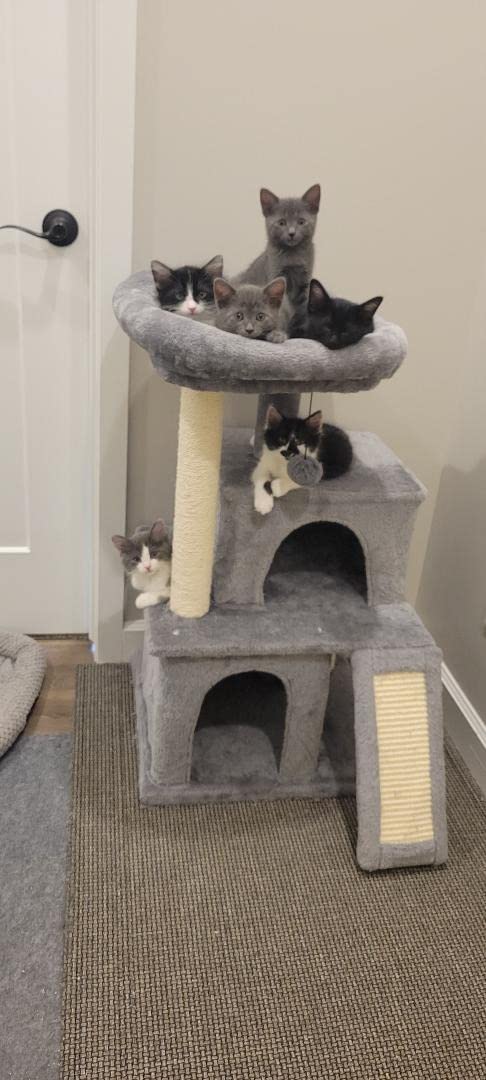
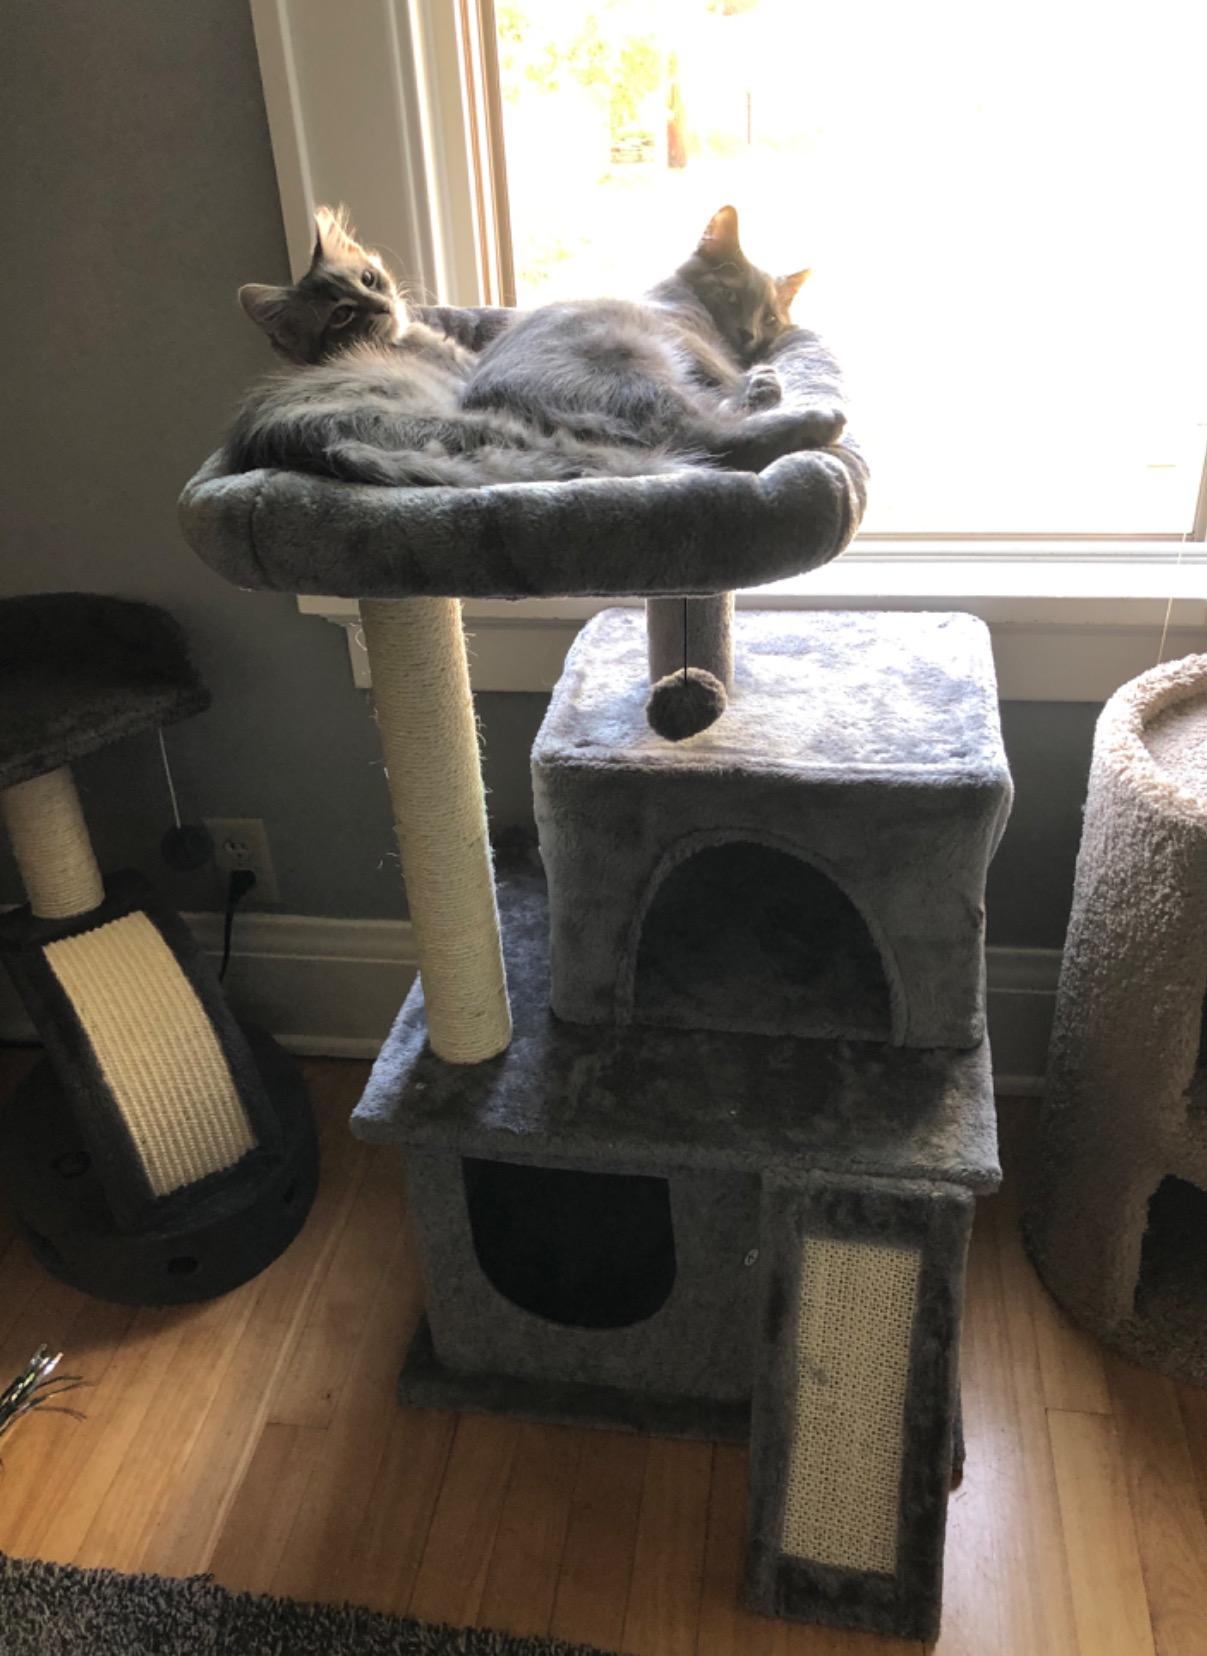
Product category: items_cat tree
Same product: yes